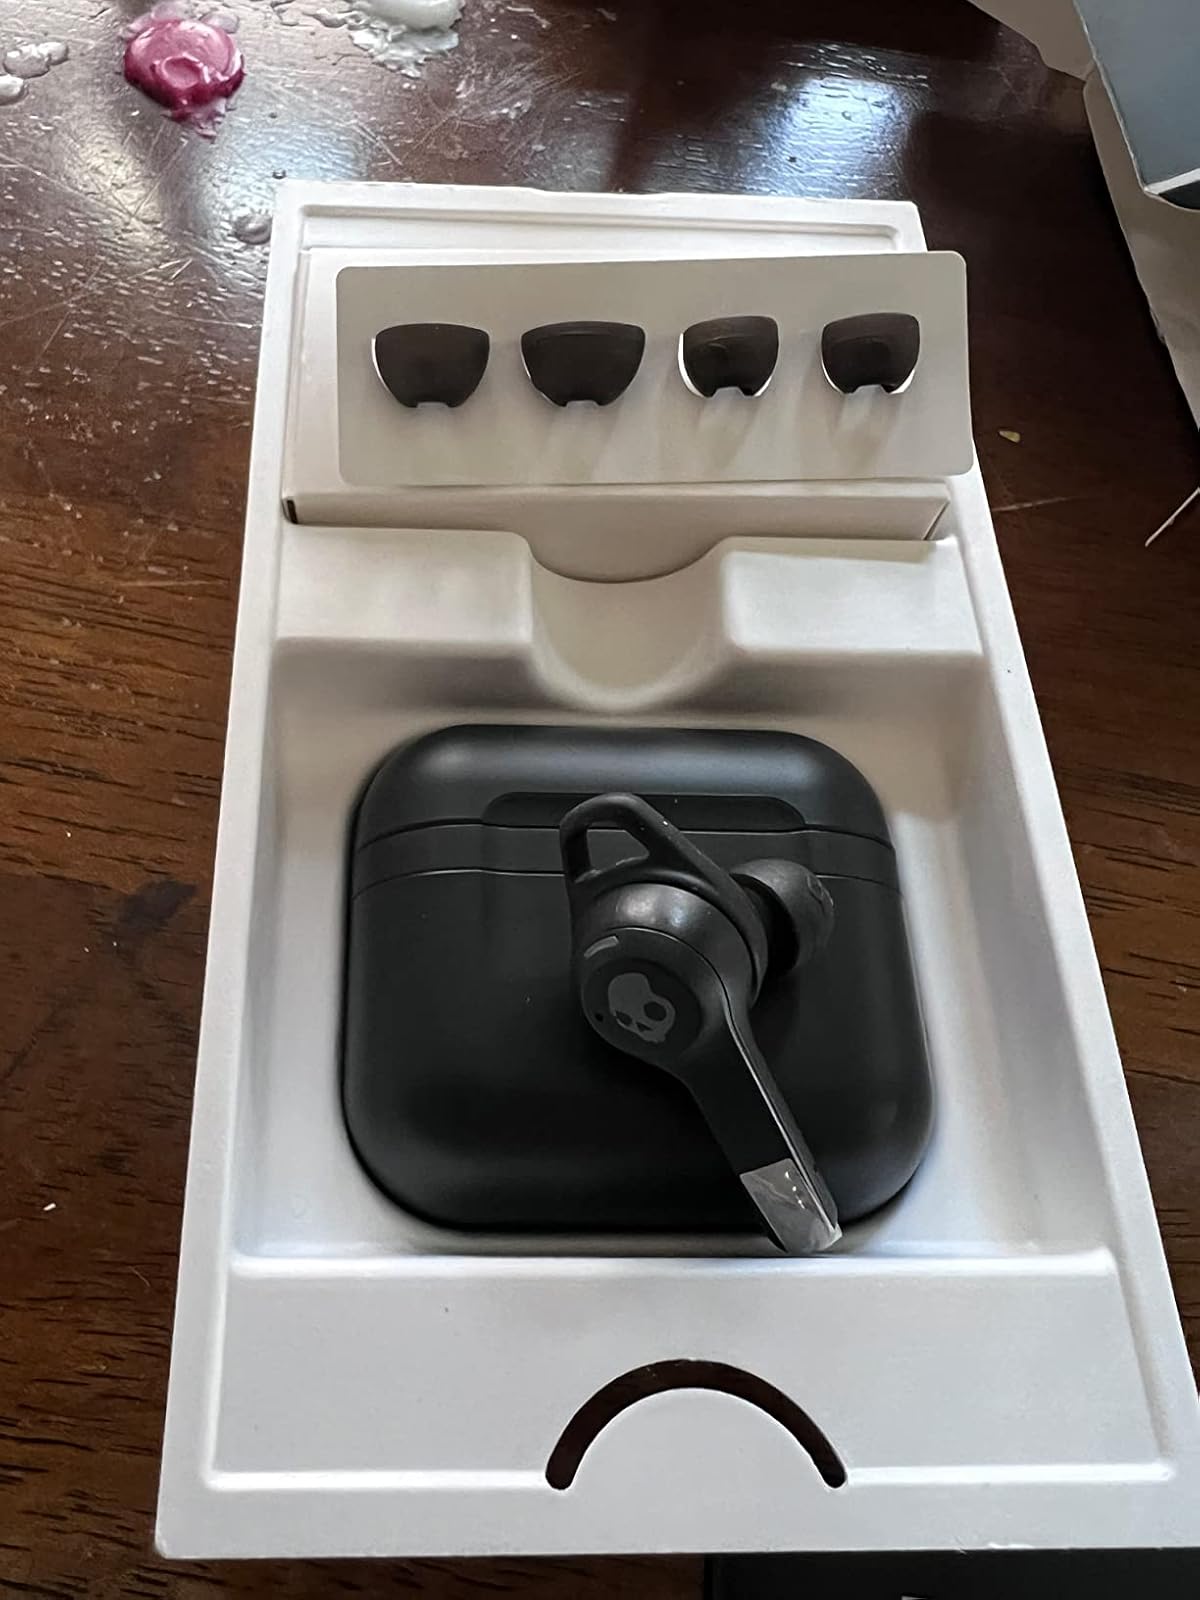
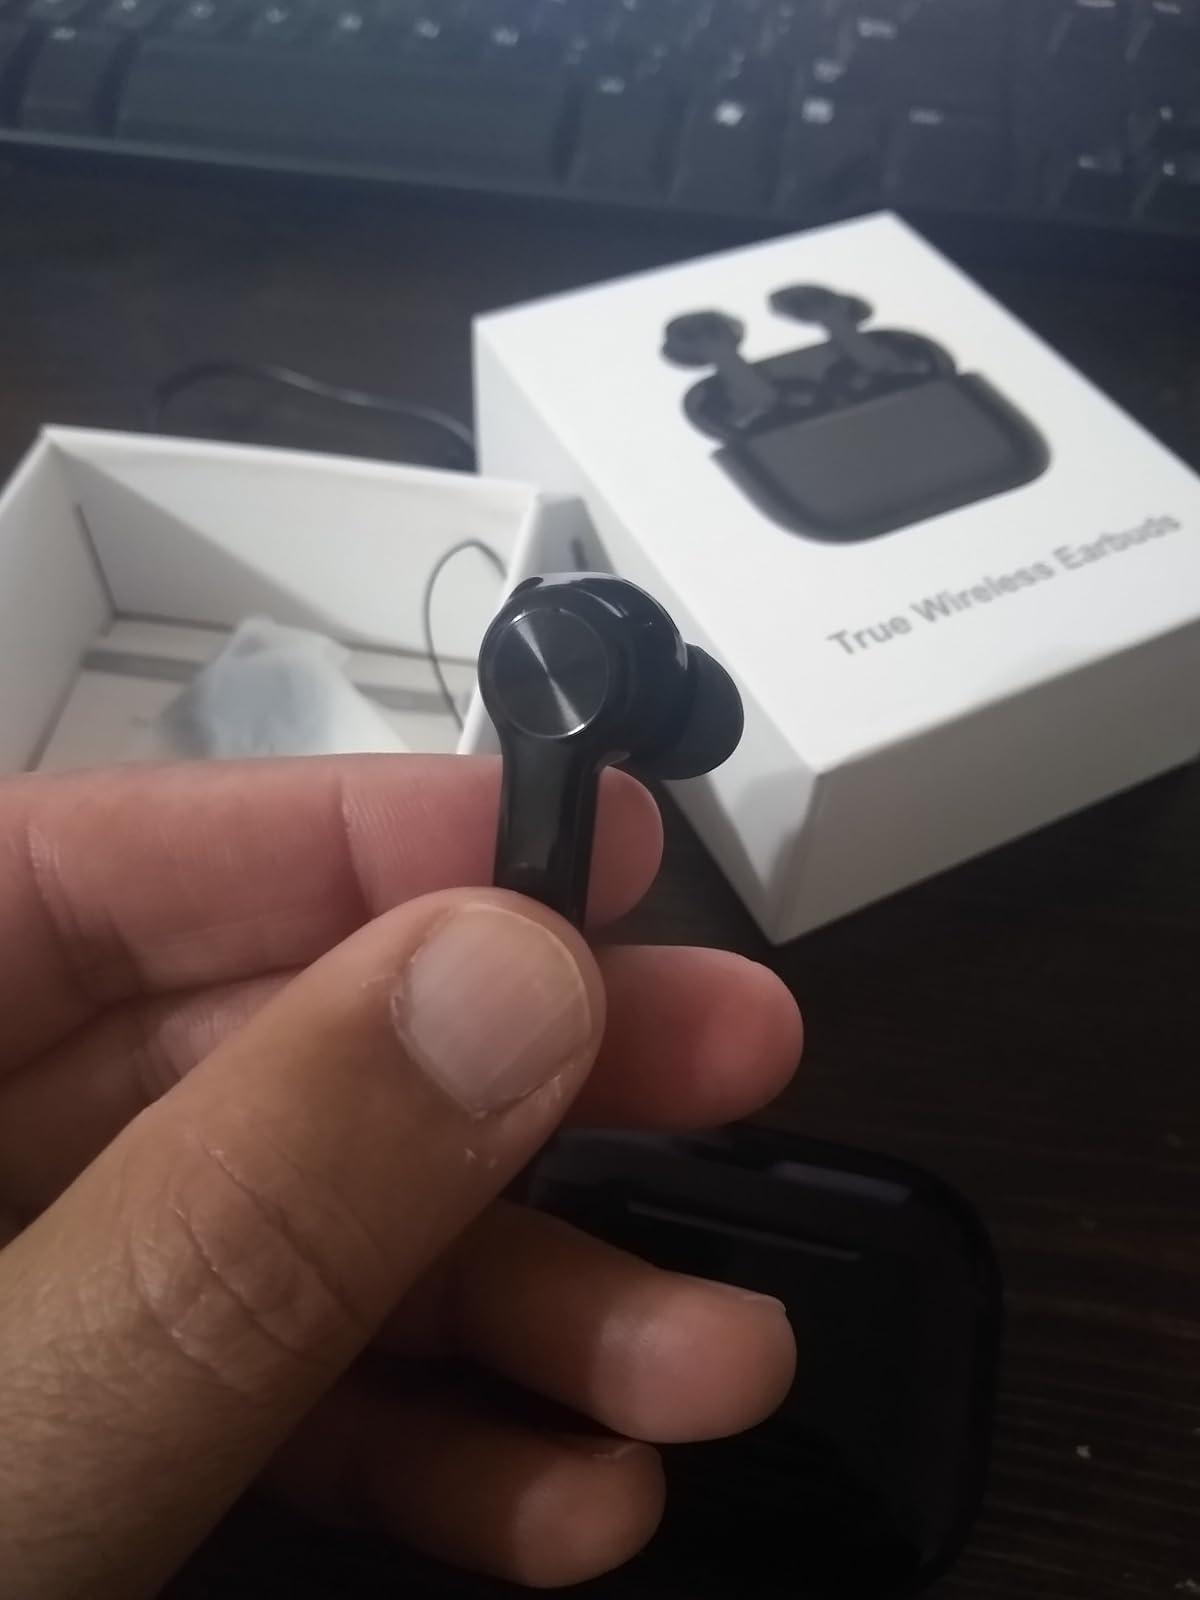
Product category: earbuds
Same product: no